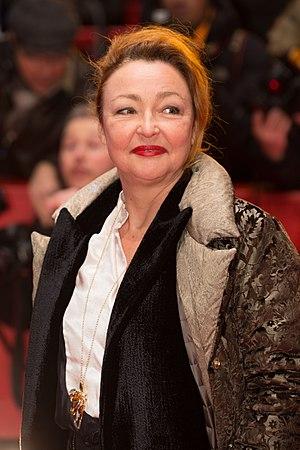
Sage Femme est un film français réalisé par Martin Provost, sorti en 2017.